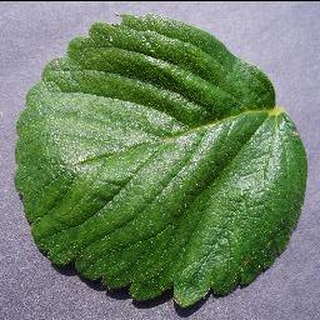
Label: healthy_strawberry